Inman Line

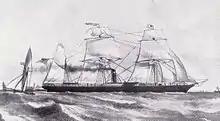
"City of Glasgow" of 1850 established that steamships could operate on the Atlantic without subsidies.

The Inman Line was one of the three largest 19th-century British passenger shipping companies on the North Atlantic, along with the White Star Line and Cunard Line. Founded in 1850, it was absorbed in 1893 into American Line. The firm's formal name for much of its history was the Liverpool, Philadelphia and New York Steamship Company, but it was also variously known as the Liverpool and Philadelphia Steamship Company, as Inman Steamship Company, Limited, and, in the last few years before absorption, as the Inman and International Steamship Company.